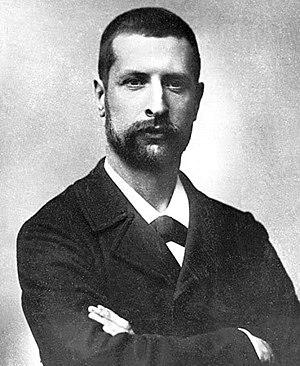
Peste et Choléra est un roman de Patrick Deville, paru le 23 août 2012 aux éditions du Seuil, et ayant reçu la même année le prix du roman Fnac et le prix Femina. C'est une biographie romancée du bactériologue Alexandre Yersin, membre de l'Institut Pasteur, découvreur en 1894 du bacille de la peste, nommé en son honneur Yersinia pestis.